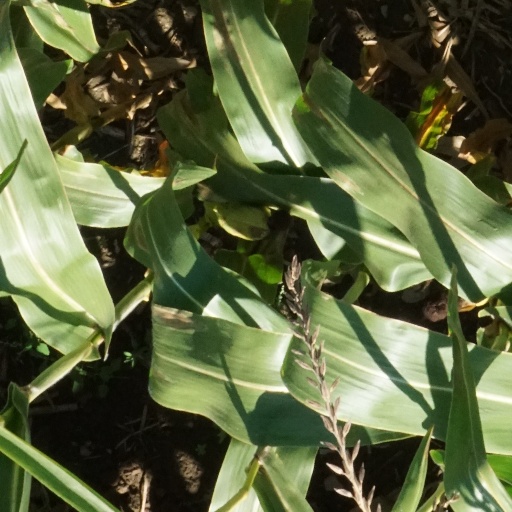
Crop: maize; corn